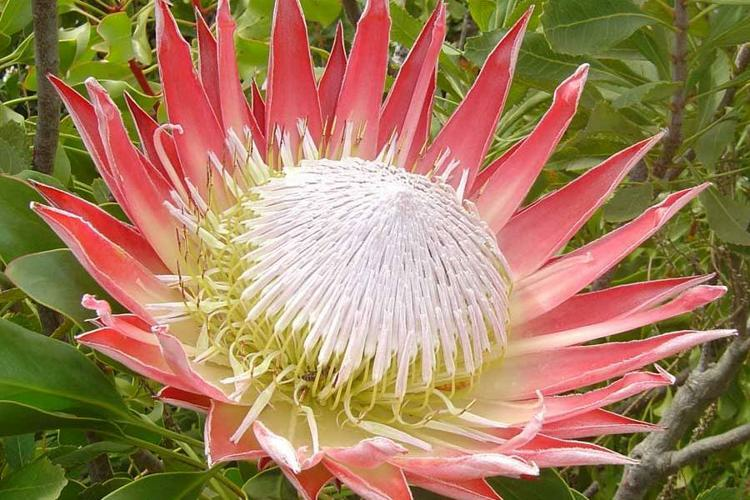
Flower: king protea